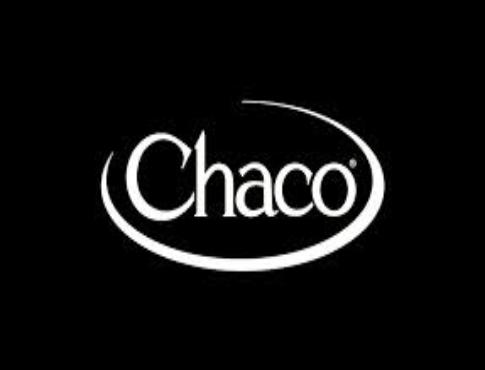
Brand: Chaco
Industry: Clothes